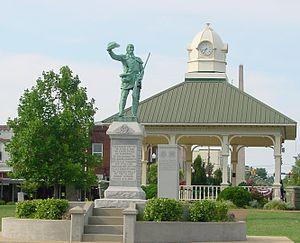
La ville américaine de Lawrenceburg est le siège du comté de Lawrence, dans l’État du Tennessee. En 2013, sa population s’élevait à 14 023 habitants.